Kholodnohirskyi District

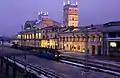
Kharkiv railway station

In the area there are the Kharkiv-Pasazhirskyi and Kharkiv-Sortuvalnyi railway stations, as well as the administration of the Southern Railway and the administration of the Kharkov Metro.